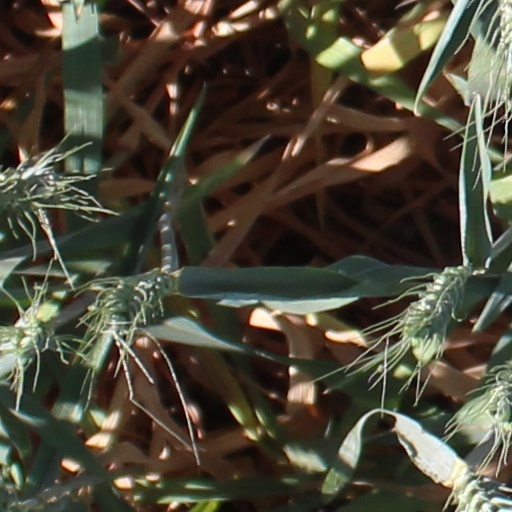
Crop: wheat